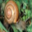
Label: snail